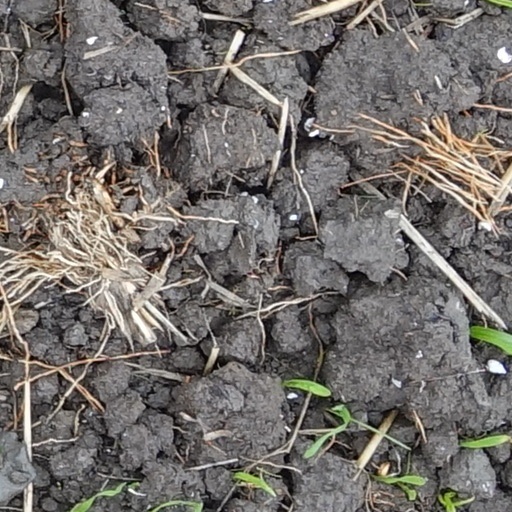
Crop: wheat